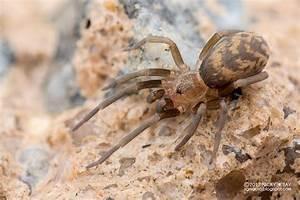
spider